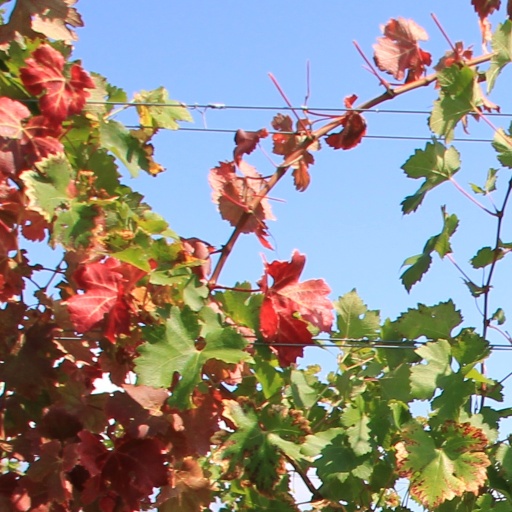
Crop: grape